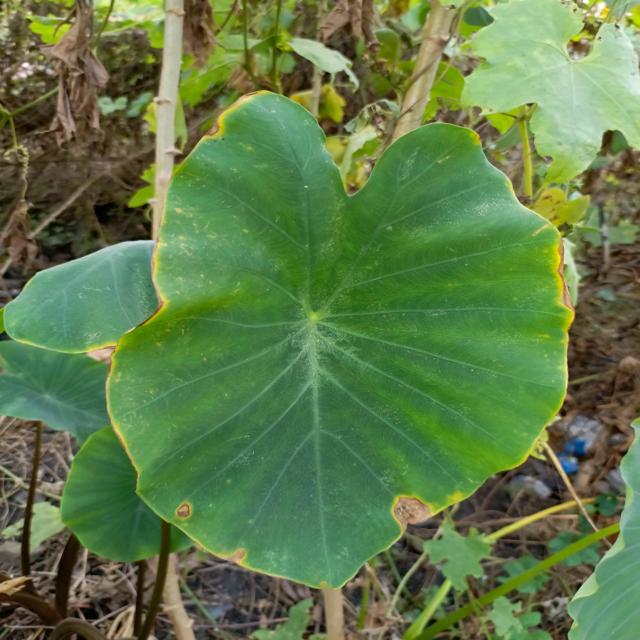
Label: Mid_Blight